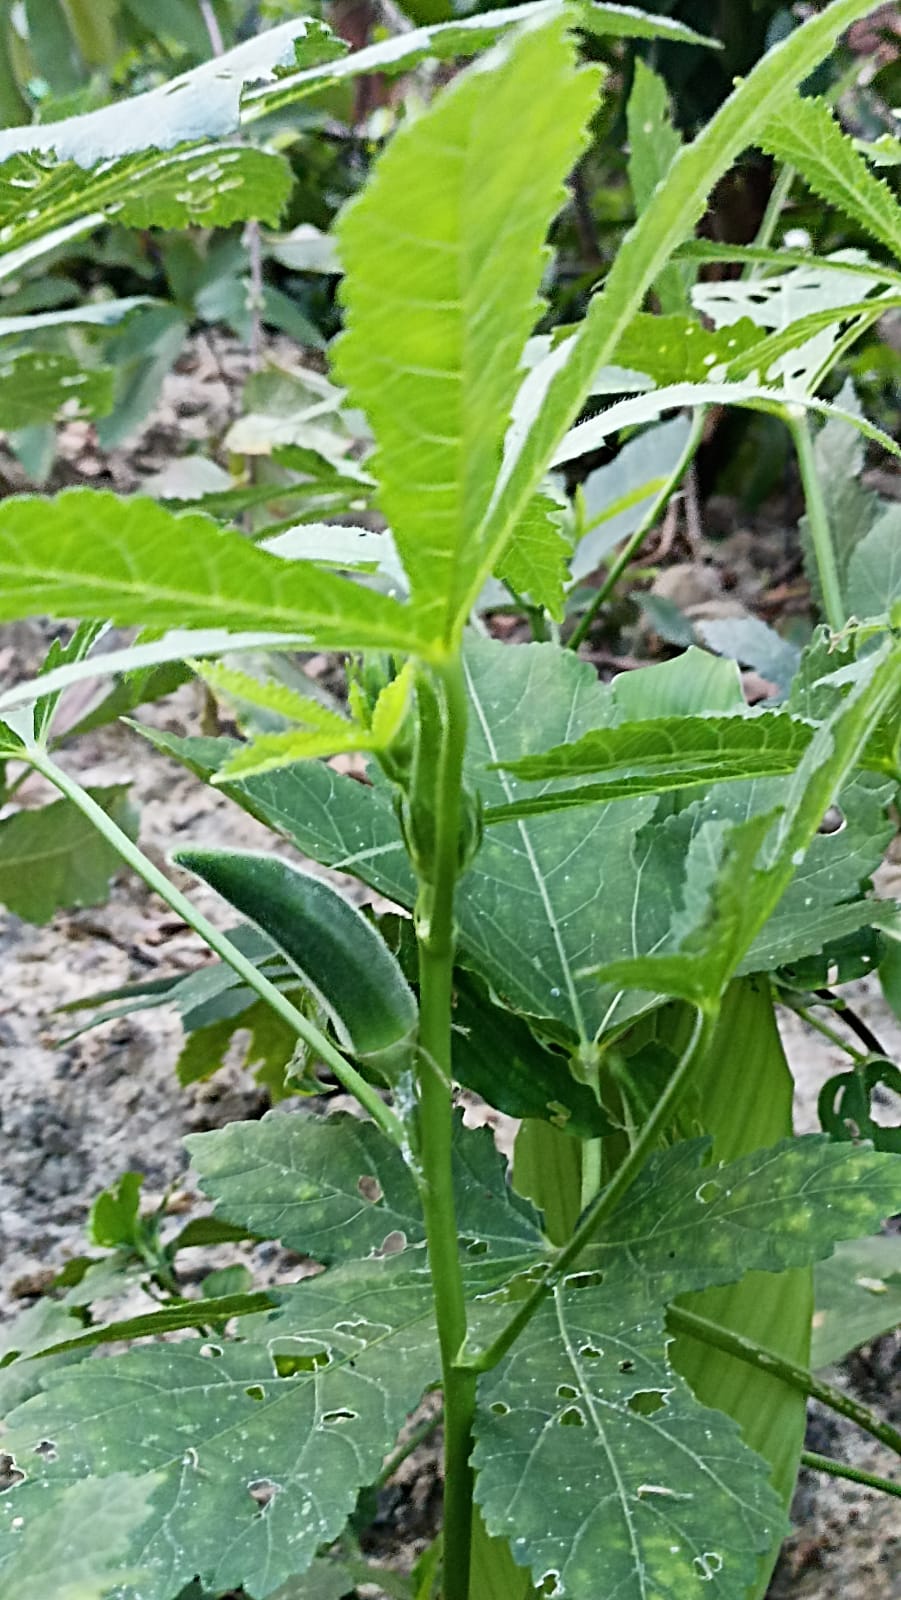
Label: Under-mature